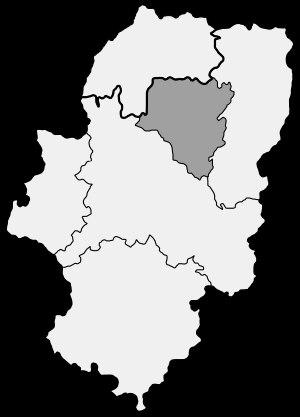
Ceci est une liste des évêques de Huesca, à la tête du diocèse de Huesca depuis sa création par l'évêque Elpidius, en 522, à aujourd’hui.